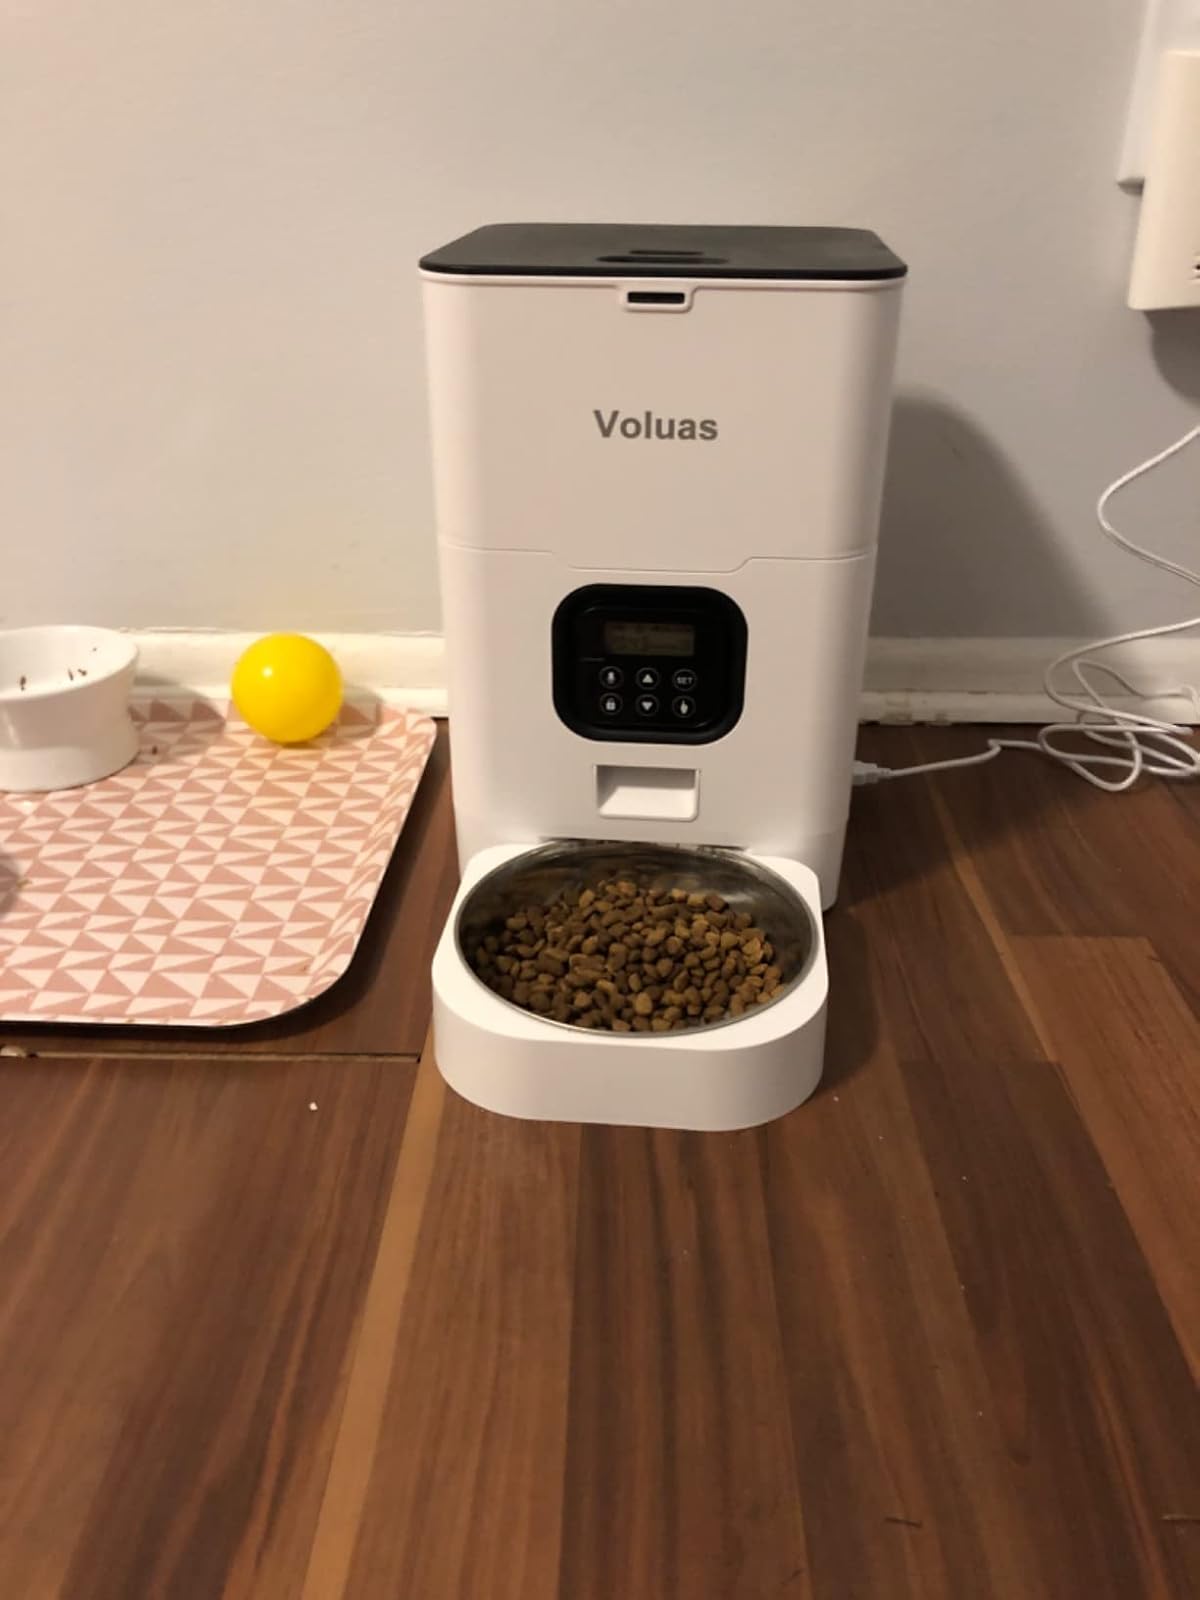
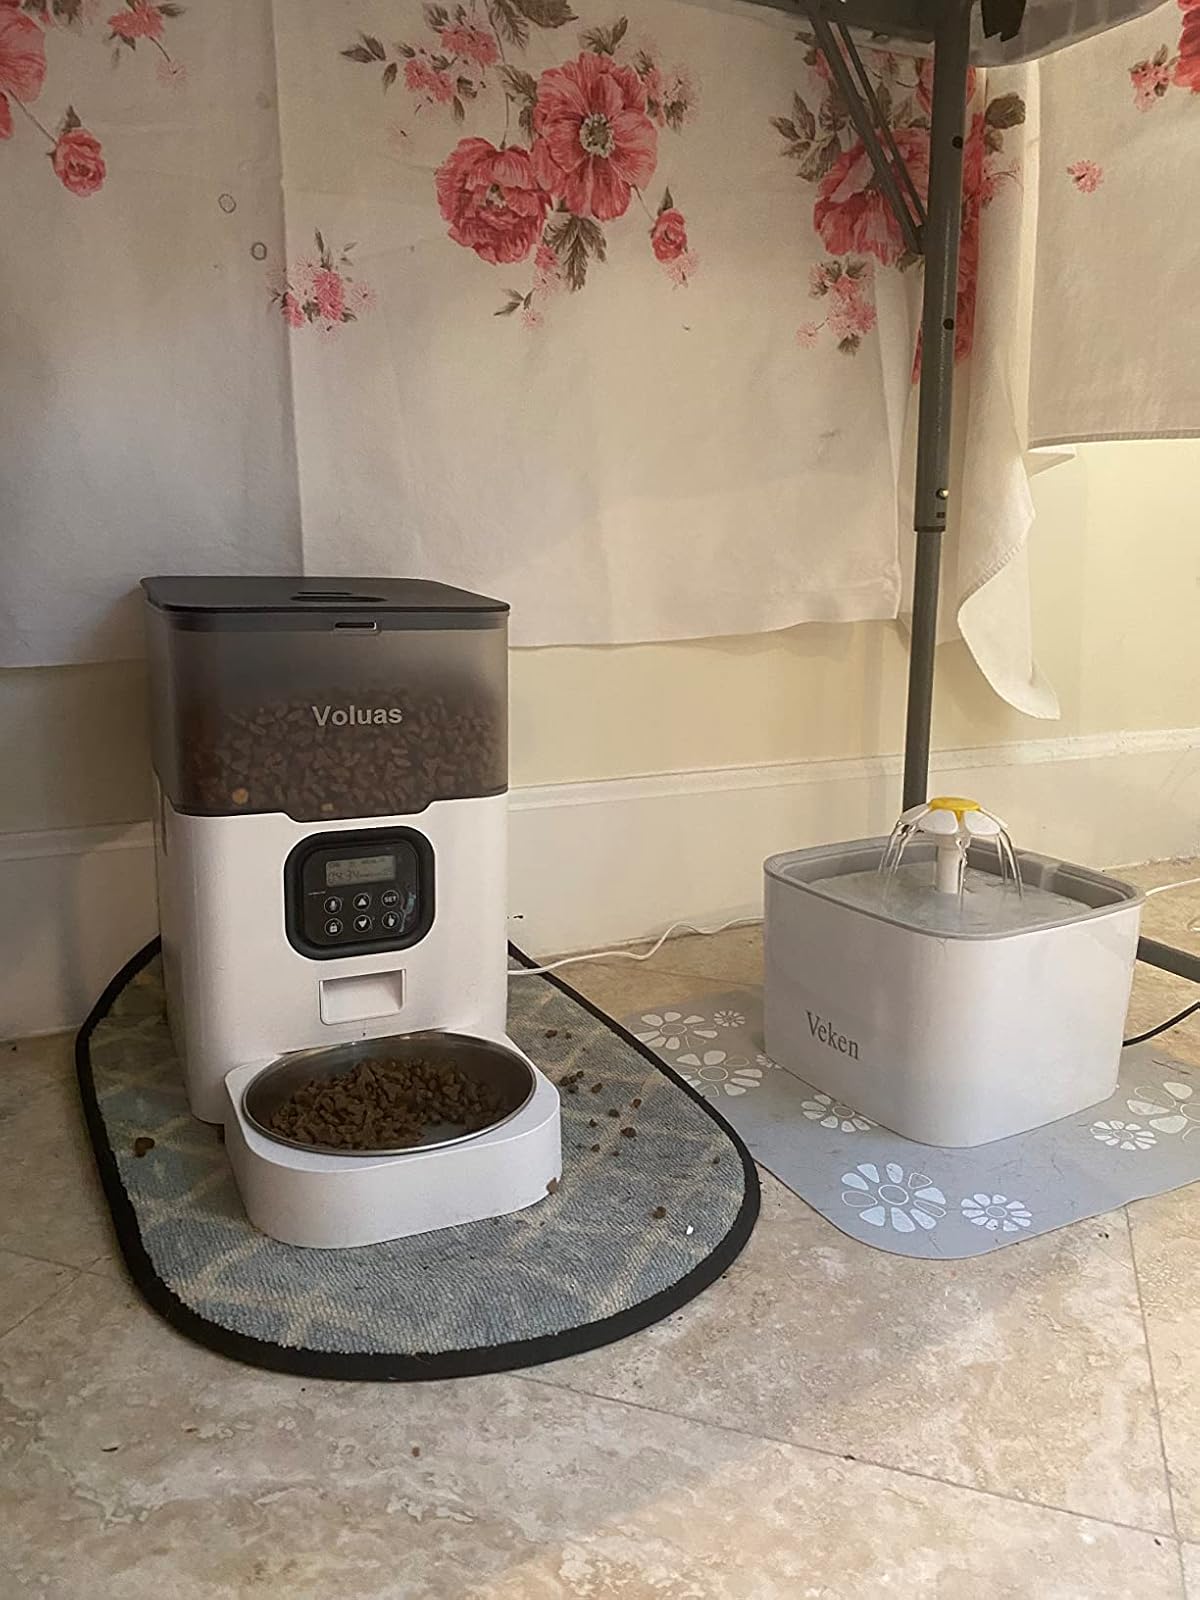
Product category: items_feeder
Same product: no